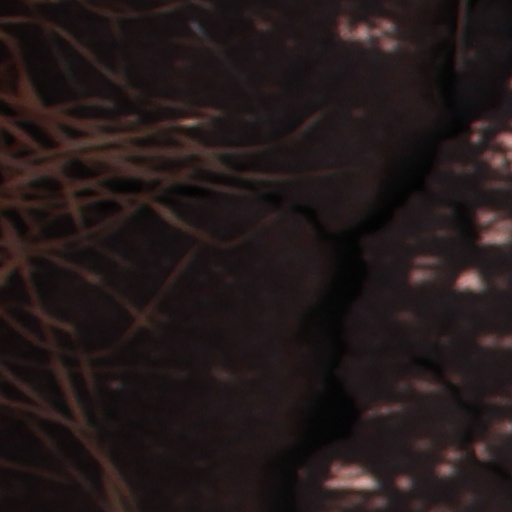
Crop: wheat